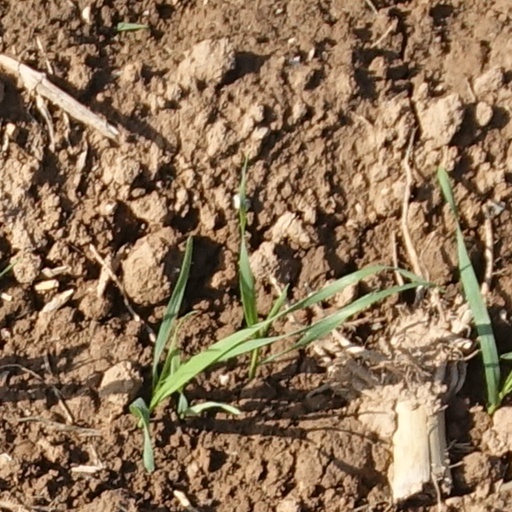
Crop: wheat